Dhebra
Also known as:
fr - French: Dhebra
Category: bread (flatbread)
Cuisine: Indian
Associated cuisines: Indian
Area: India
Countries: India
Region: Southern Asia

To create this bread, sufficient water and salt are mixed with millet flour and whole wheat flour to make a dough. The resulting dough balls are then flattened to a round shape using a rolling pin. Then, both sides are lightly fried with vegetable oil on a tava, until small brown spots appear.

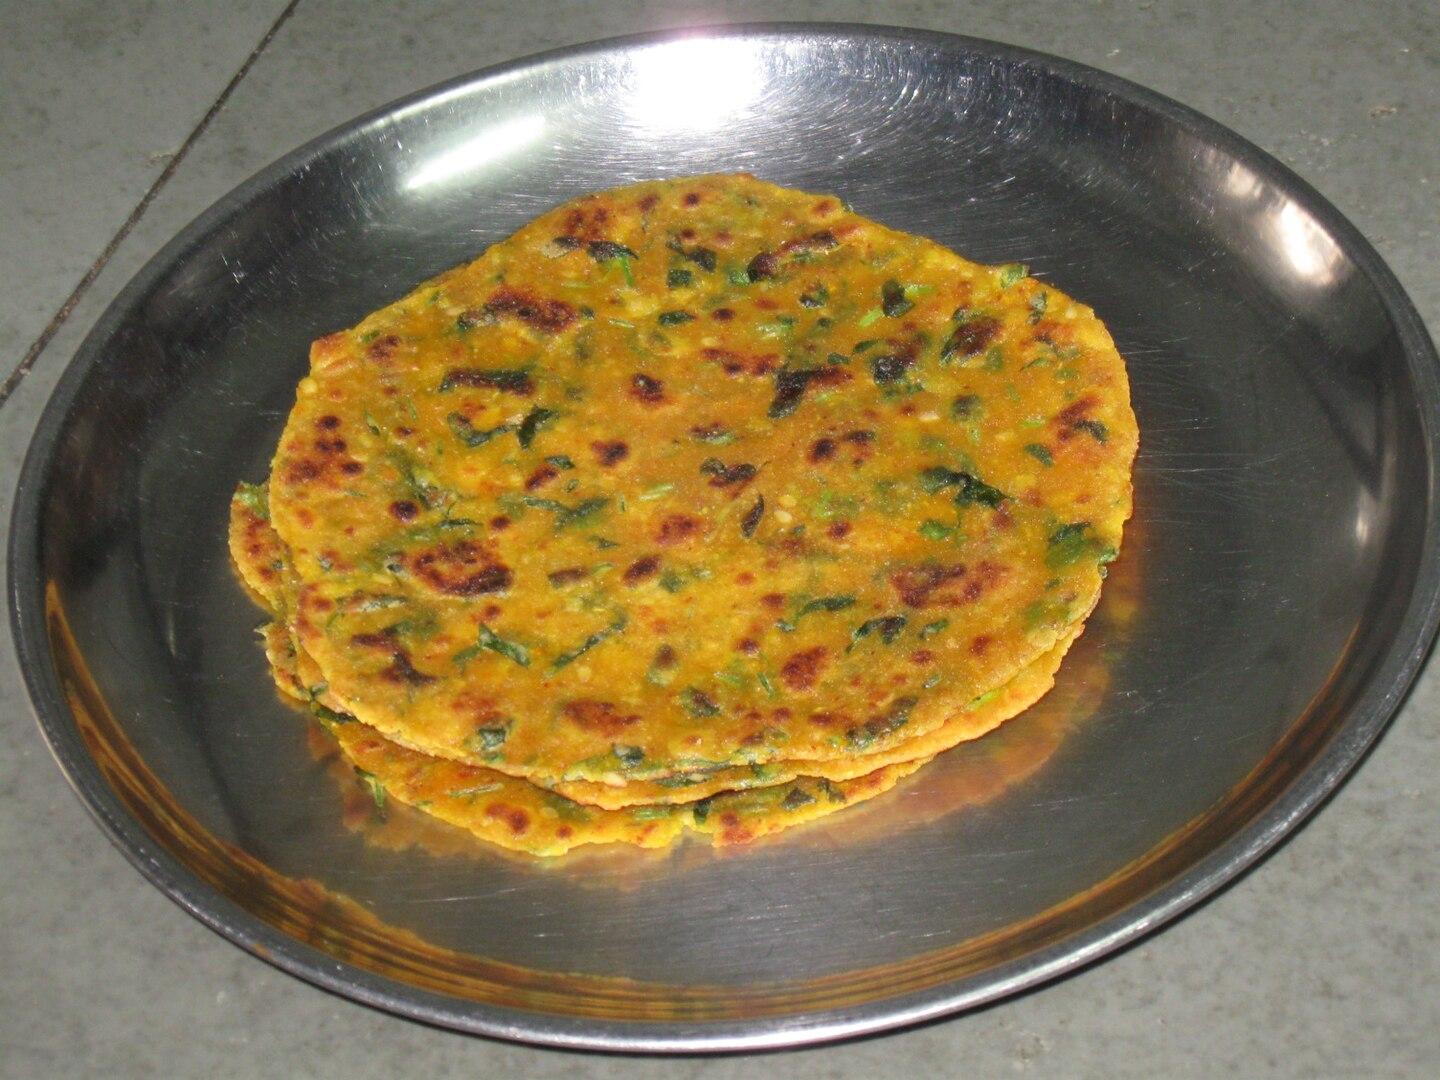